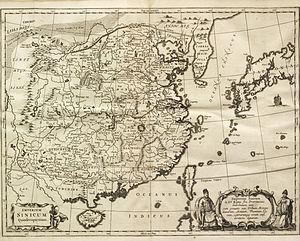
1667 est une immense date de cette année commune commençant un samedi.